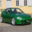
Label: automobile